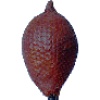
Label: Salak 1